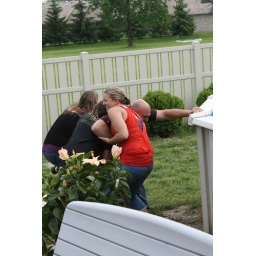
The girls trying to get the coach in the pool... Without any luck... :(